English Channel

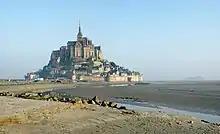
The Mont Saint-Michel is one of the most visited and recognisable landmarks on the English Channel.

Many travellers cross beneath the Channel using the Channel Tunnel, first proposed in the early 19th century and finally opened in 1994, connecting the UK and France by rail. It is now routine to travel between Paris or Brussels and London on the Eurostar train. Freight trains also use the tunnel. Cars, coaches and lorries are carried on Eurotunnel Shuttle trains between Folkestone and Calais.